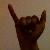
The image shows a hand gesture representing the letter 'Y' in Indian Sign Language.